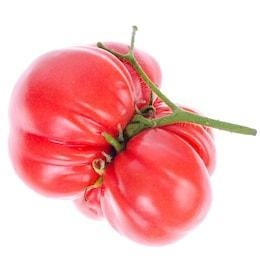
Label: tomato